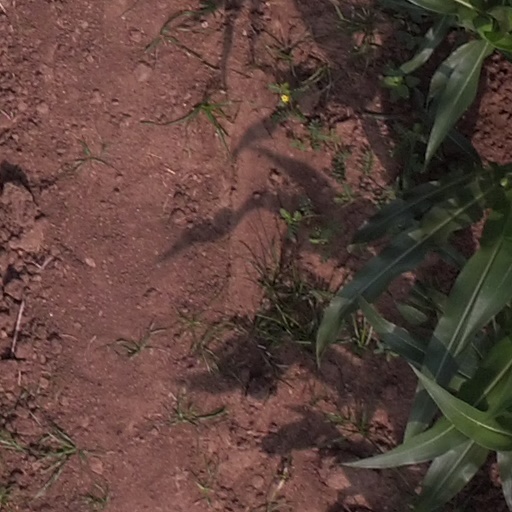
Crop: maize; corn